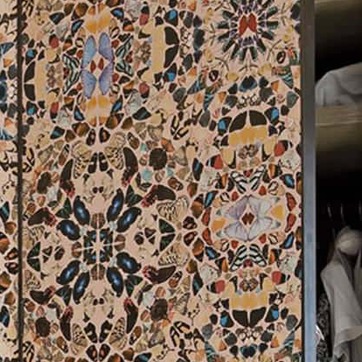
Material: wallpaper